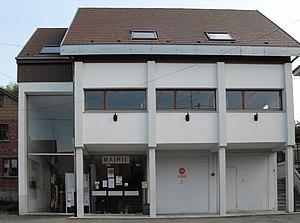
La mairie de Winkel
Winkel est une commune française située au sud du département du Haut-Rhin, en région Grand Est.